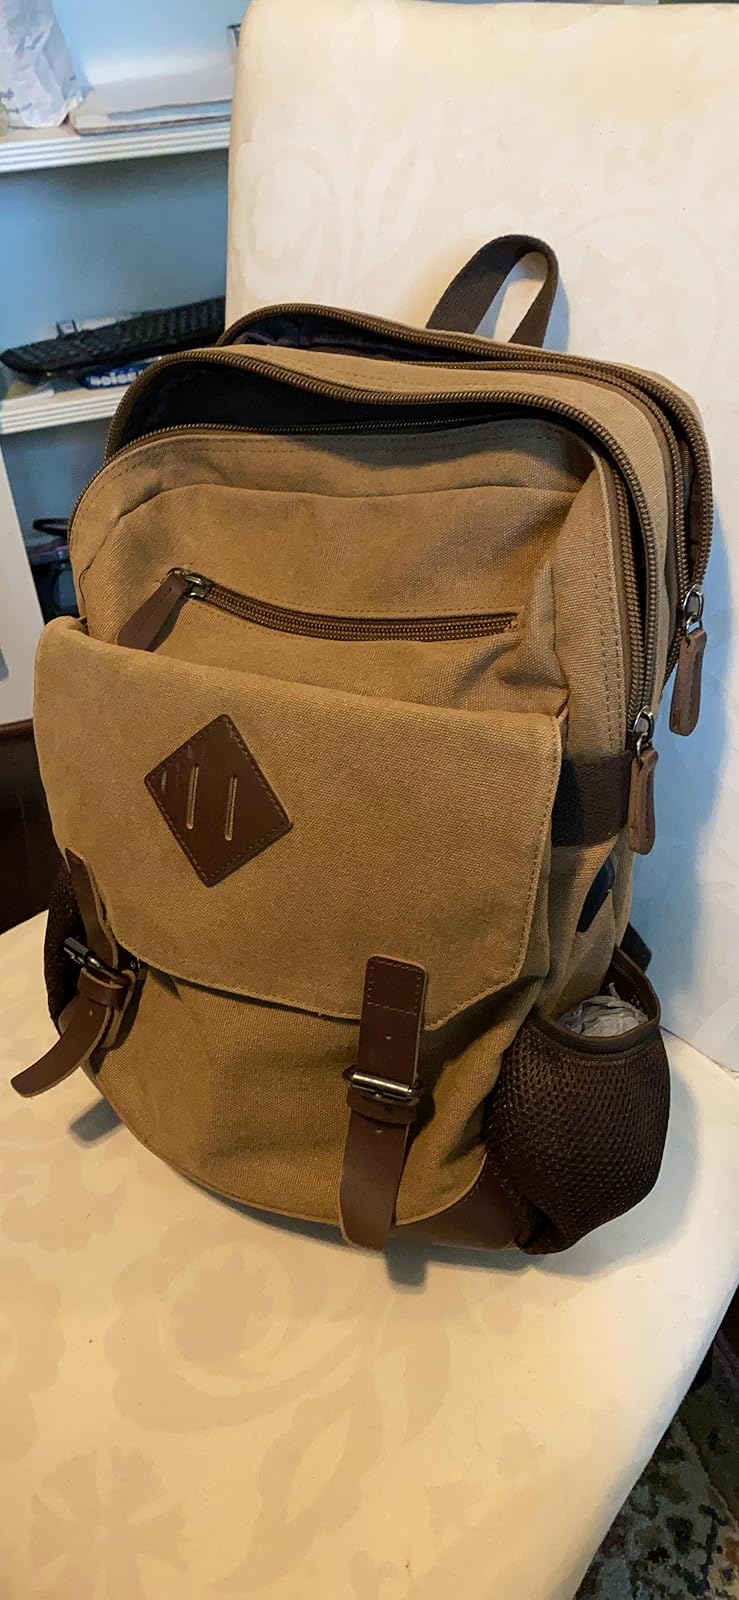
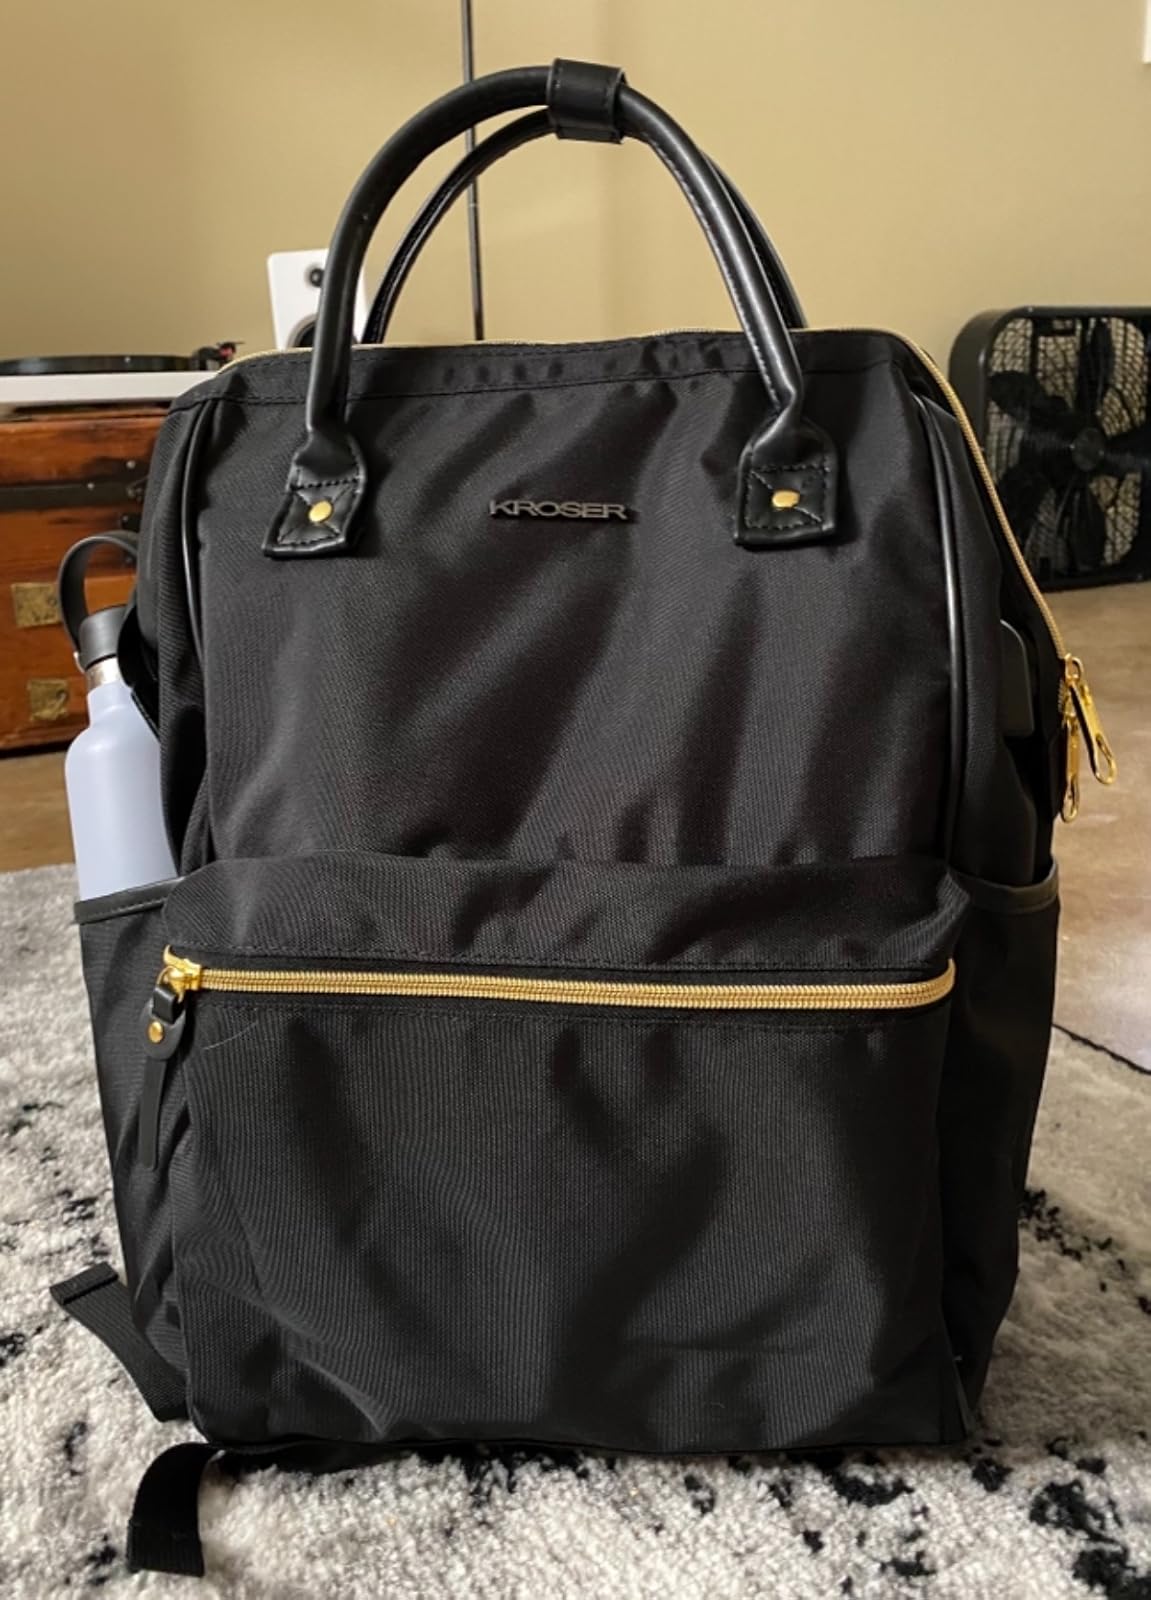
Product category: bag
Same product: no